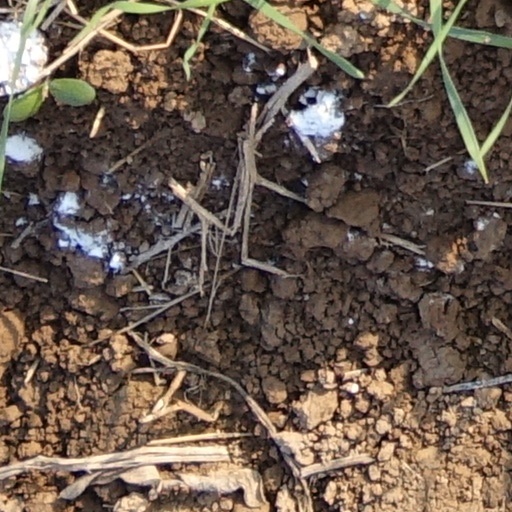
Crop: wheat